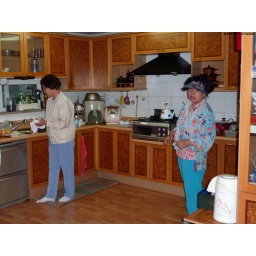
Tea at Uncle's house - Gwangju Korea - Kim and sister in kitchen